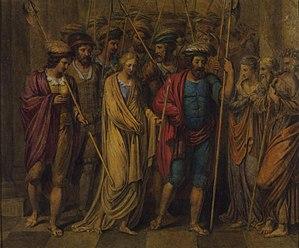
Elizabeth « Jane » Shore est l'une des nombreuses maîtresses du roi Édouard IV, la première des trois qu'il décrit respectivement comme « la plus gaie, la plus rusée et la plus sainte des catins du royaume » ; elle deviendra plus tard une courtisane, auprès d'autres nobles seigneurs.